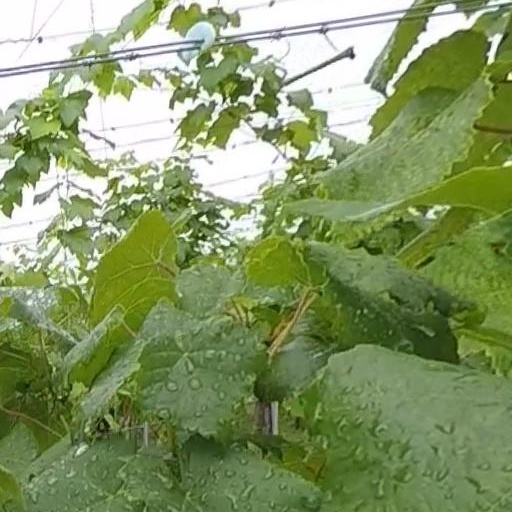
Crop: grape